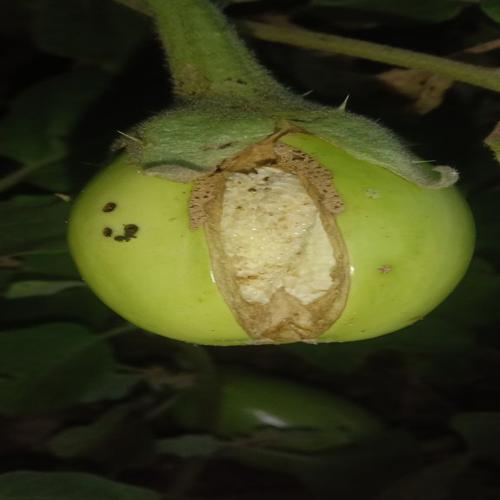
Label: Brinjal Fruit Creaking